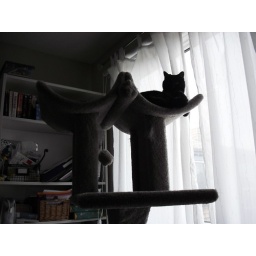
Freya upon the top of the cat tree